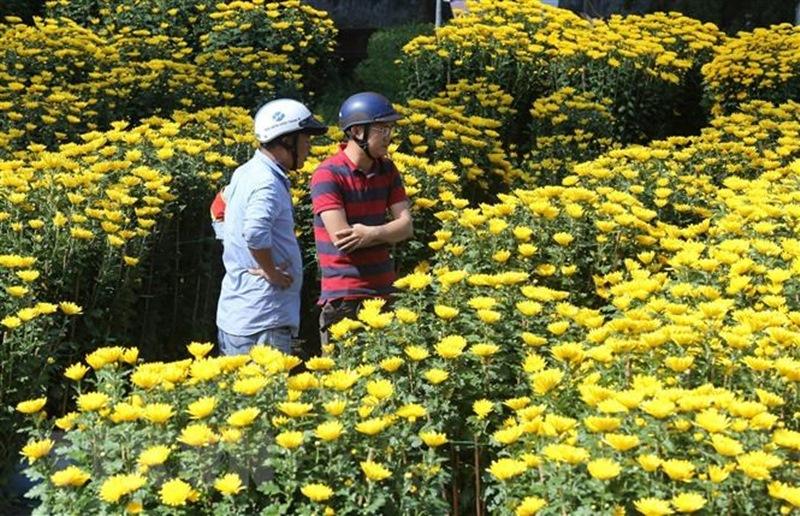
có hai người đàn ông đang đi xem bông